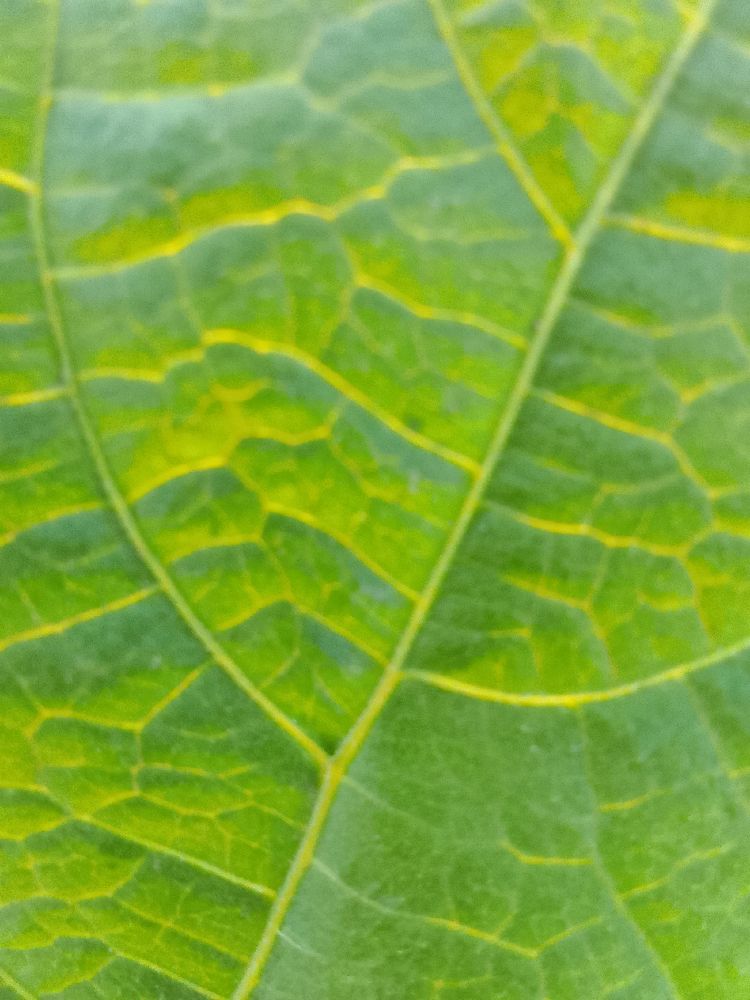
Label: healthy